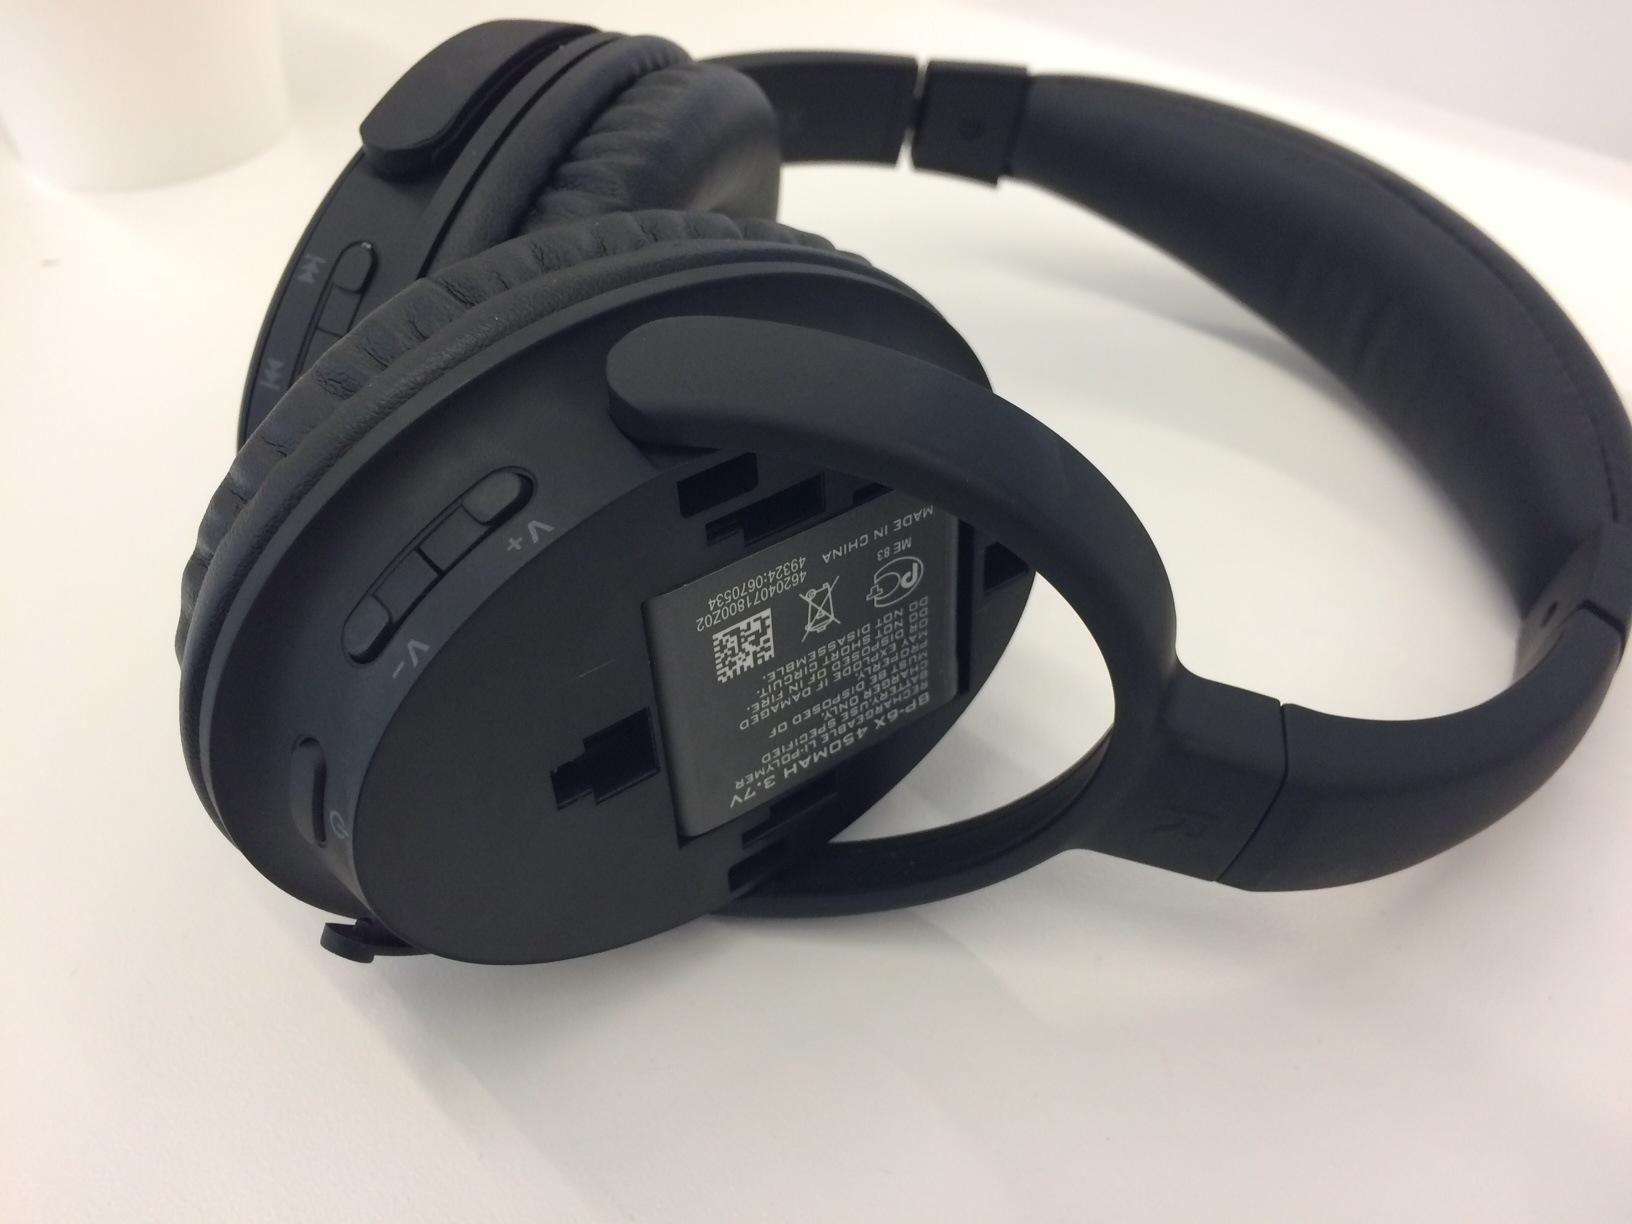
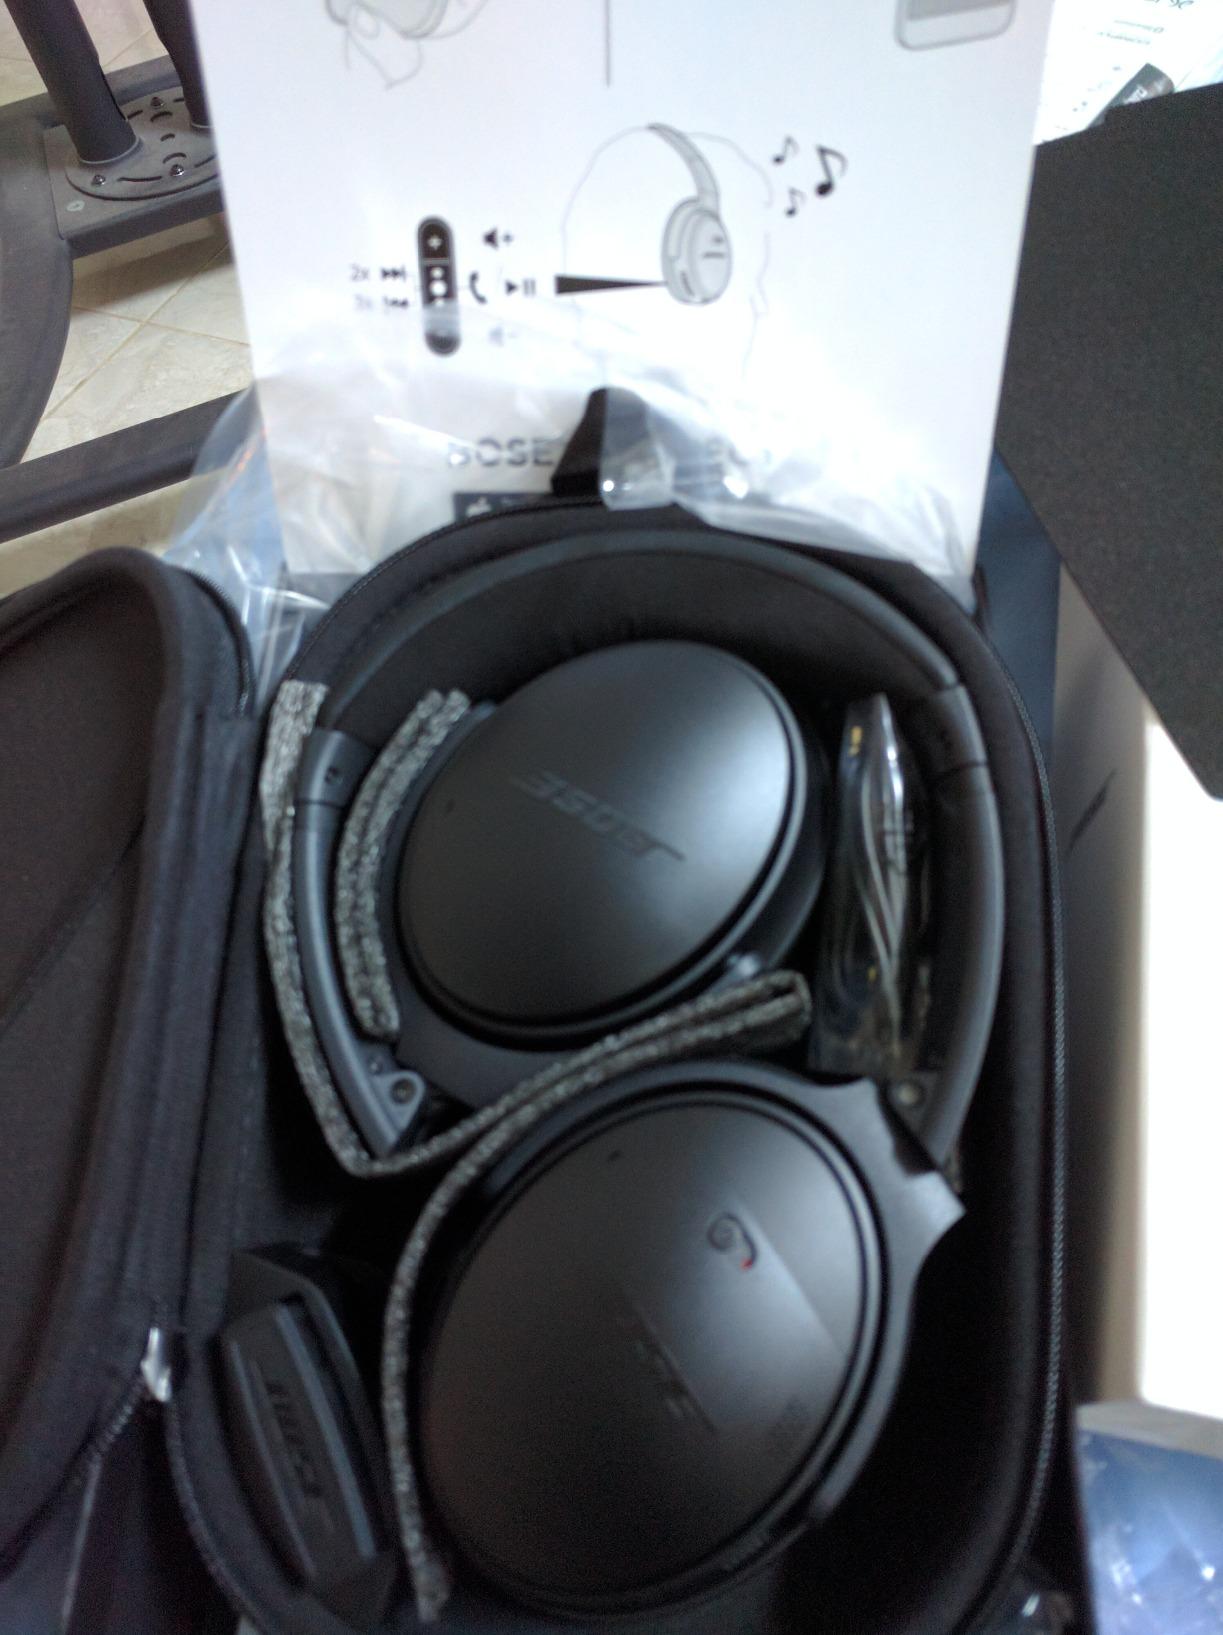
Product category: headphones
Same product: no